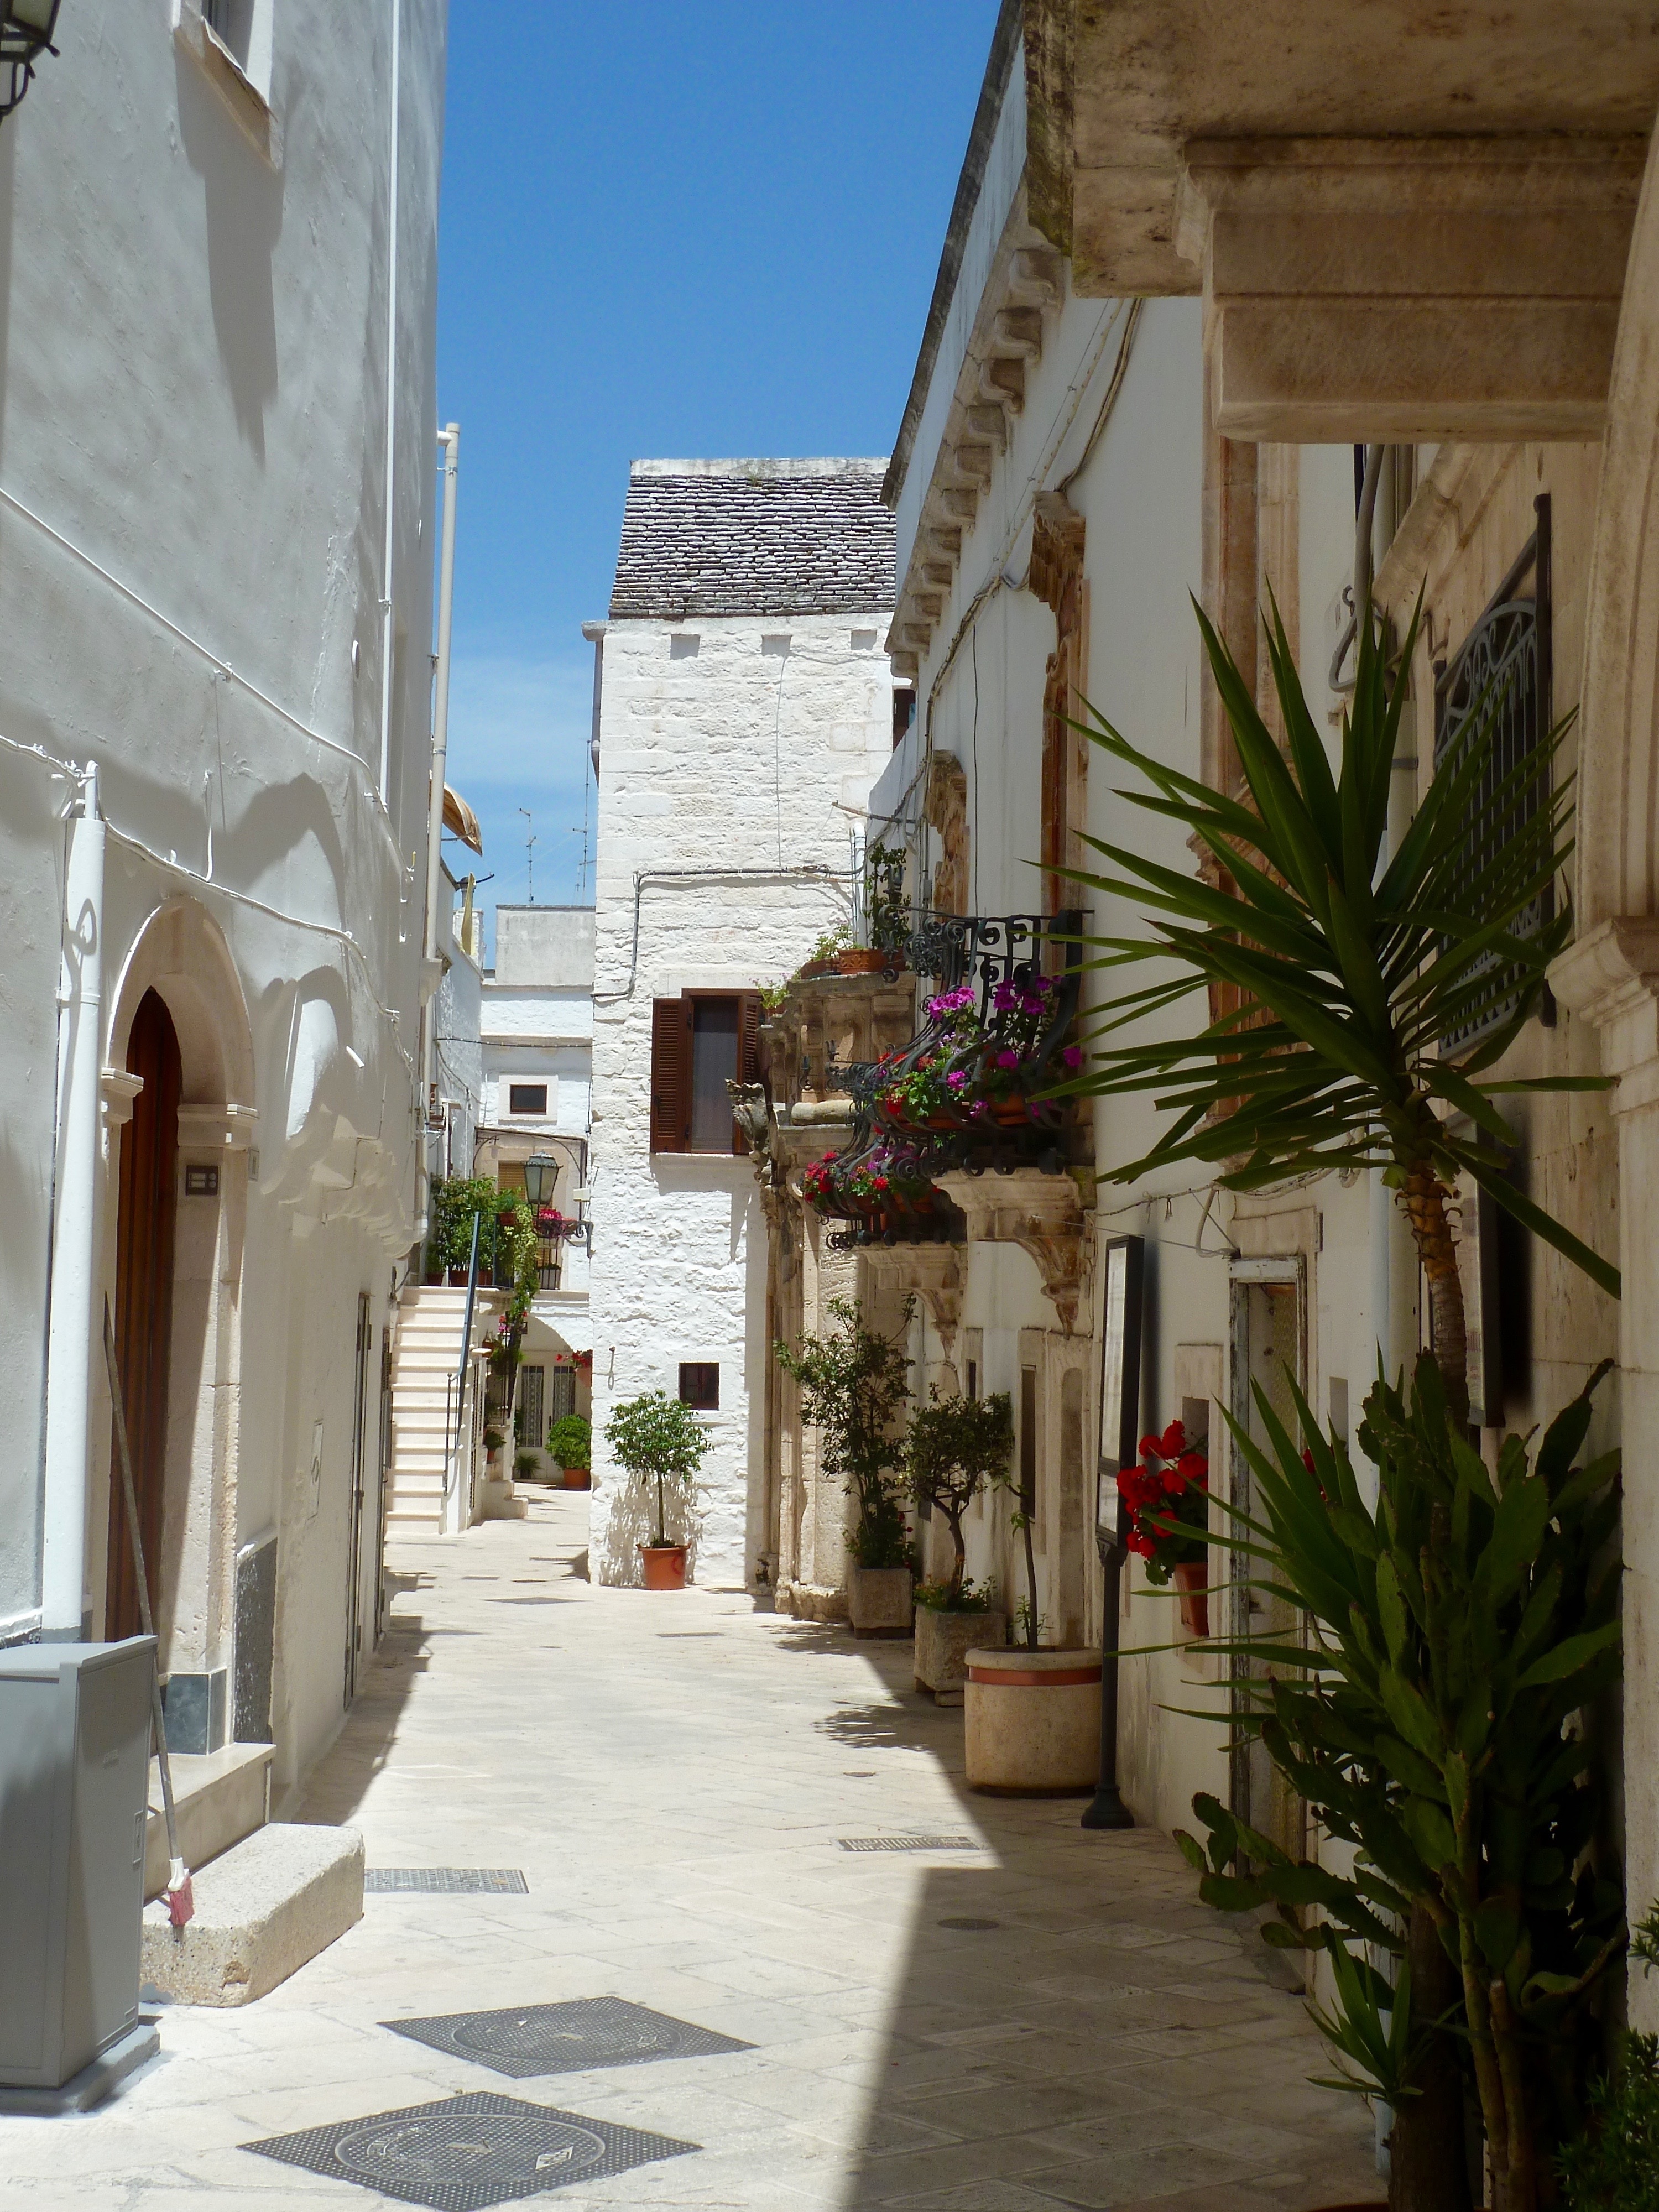
architecture, road, street, house, town, alley, urban, pavement, narrow, vacation, village, mediterranean, entrance, italy, facade, alleyway, residential, colorful, courtyard, passage, neighbourhood, ancient history, human settlement